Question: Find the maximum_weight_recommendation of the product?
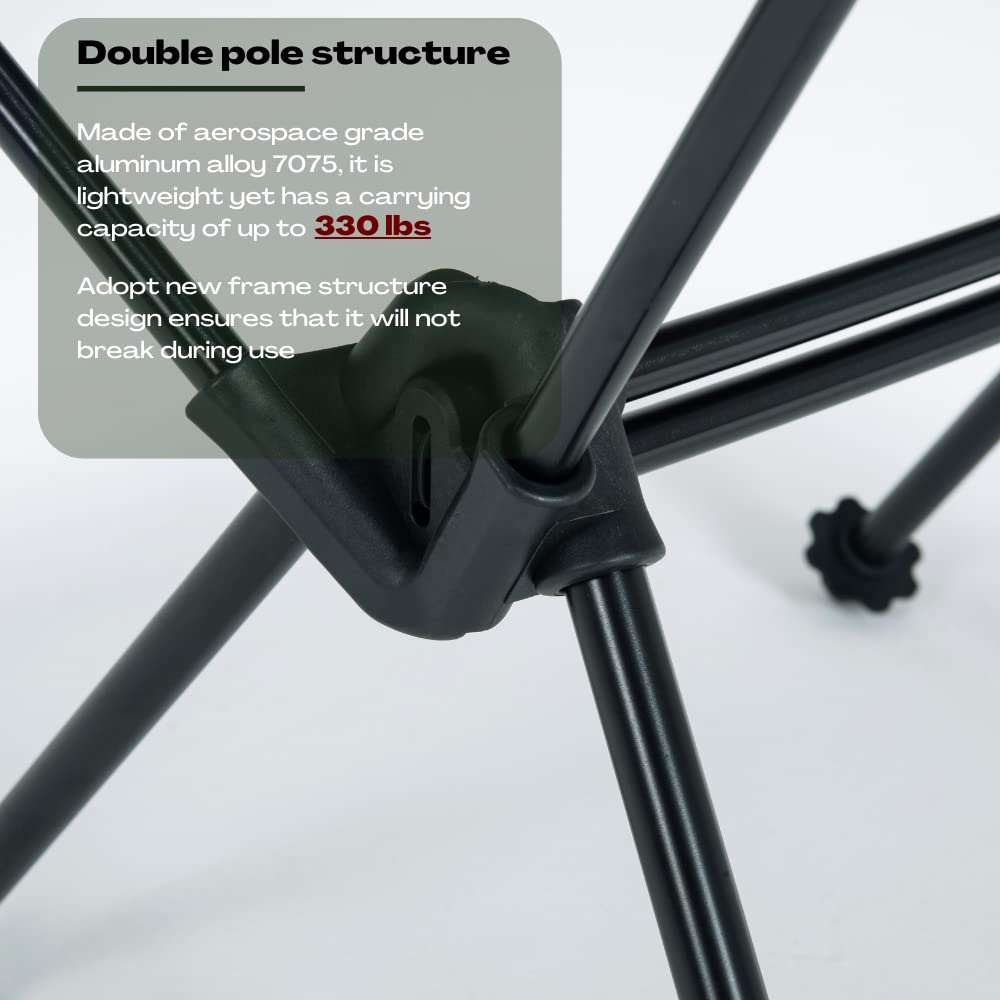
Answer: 330 pound